Coin board (collecting)

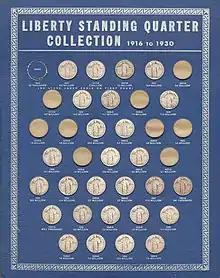
A coin board for collecting Liberty Standing Quarters published by Whitman in 1939

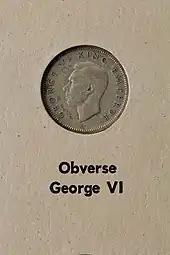
A New Zealand sixpence in a coin board

A coin collecting board is intended for coin collectors to assemble a complete set of dates and mints for a particular coin series.